Vivo (telecommunications company)

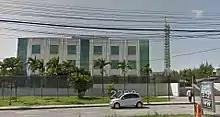
Vivo building in Rio de Janeiro

The Vivo brand was launched on 13 April 2003, as a mobile phone service provider. It's the largest provider in Brazil with over 76 million users. It originated from the merger of several Brazilian mobile phone operations under a joint-venture owned equally by Portugal Telecom (PT) and Spain's Telefónica. Until 2006, the group was composed of six holding companies which, as announced in November 2005, merged into a single holding company, "Vivo Participações". The operation was concluded on 22 February 2006. In July 2010, Telefónica bought PT's shares.